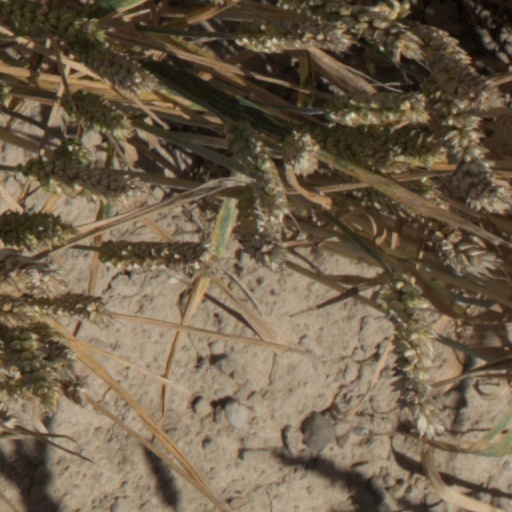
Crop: wheat